Sheffield Assay Office

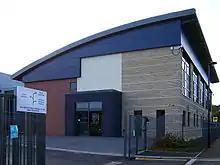
Sheffield Assay Office, October 2008

In 1795, after several moves, an office was established on Fargate. In 1880 it moved to Leopold Street, and in 1958 to Portobello Street. In May 2007 it was announced that the office would move to a new purpose-built site on Beulah Road in Owlerton, where is it now based.